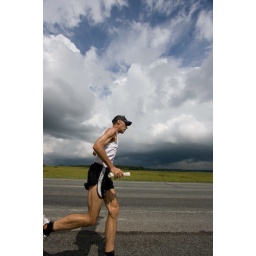
Lansing running Russian countryside with large rain cloud in distance